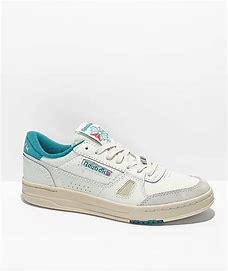
Brand: Reebok
Model: LT Court